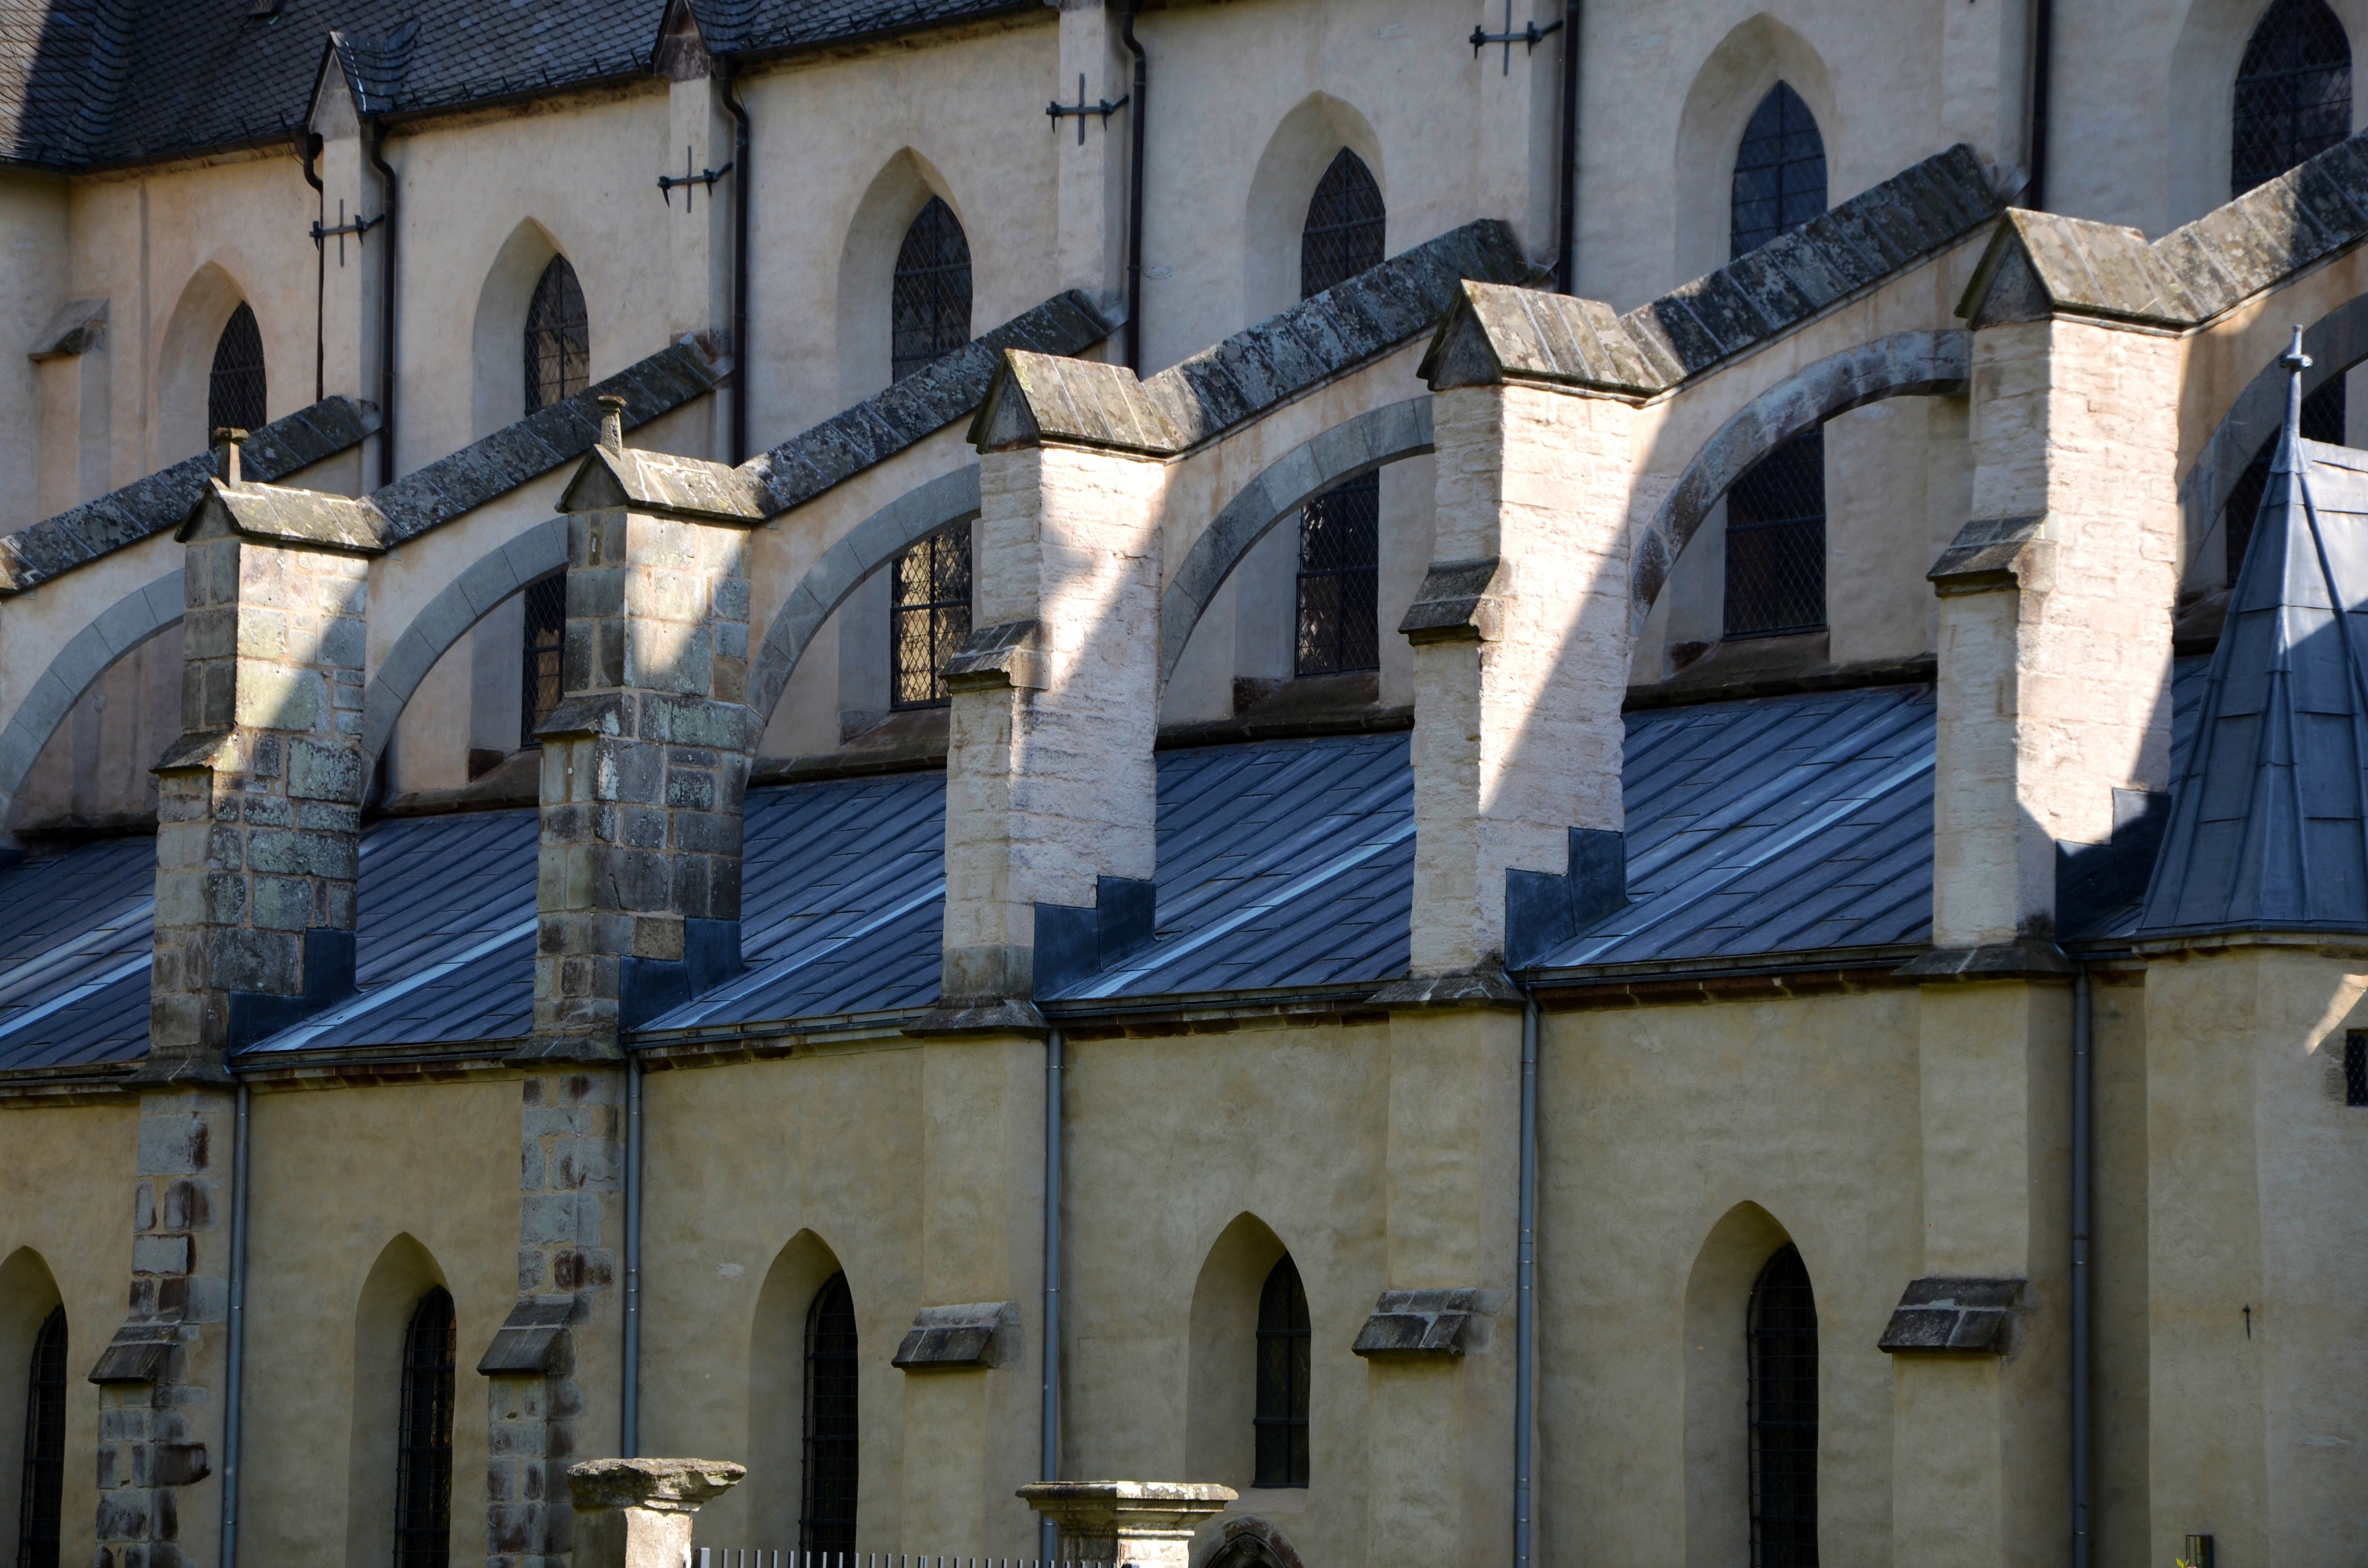
architecture, building, facade, church, place of worship, monastery, synagogue, history, abbey, middle ages, ancient history